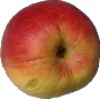
Label: Apple Red Yellow 1